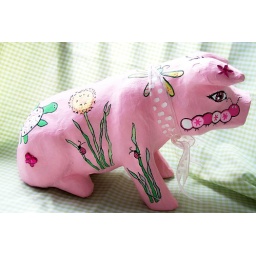
paper mache handpainted piglet inspired by the Pottery Barn Kids Spring Meadow design